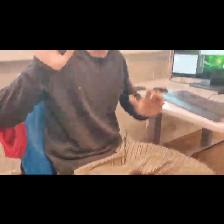
Label: Human